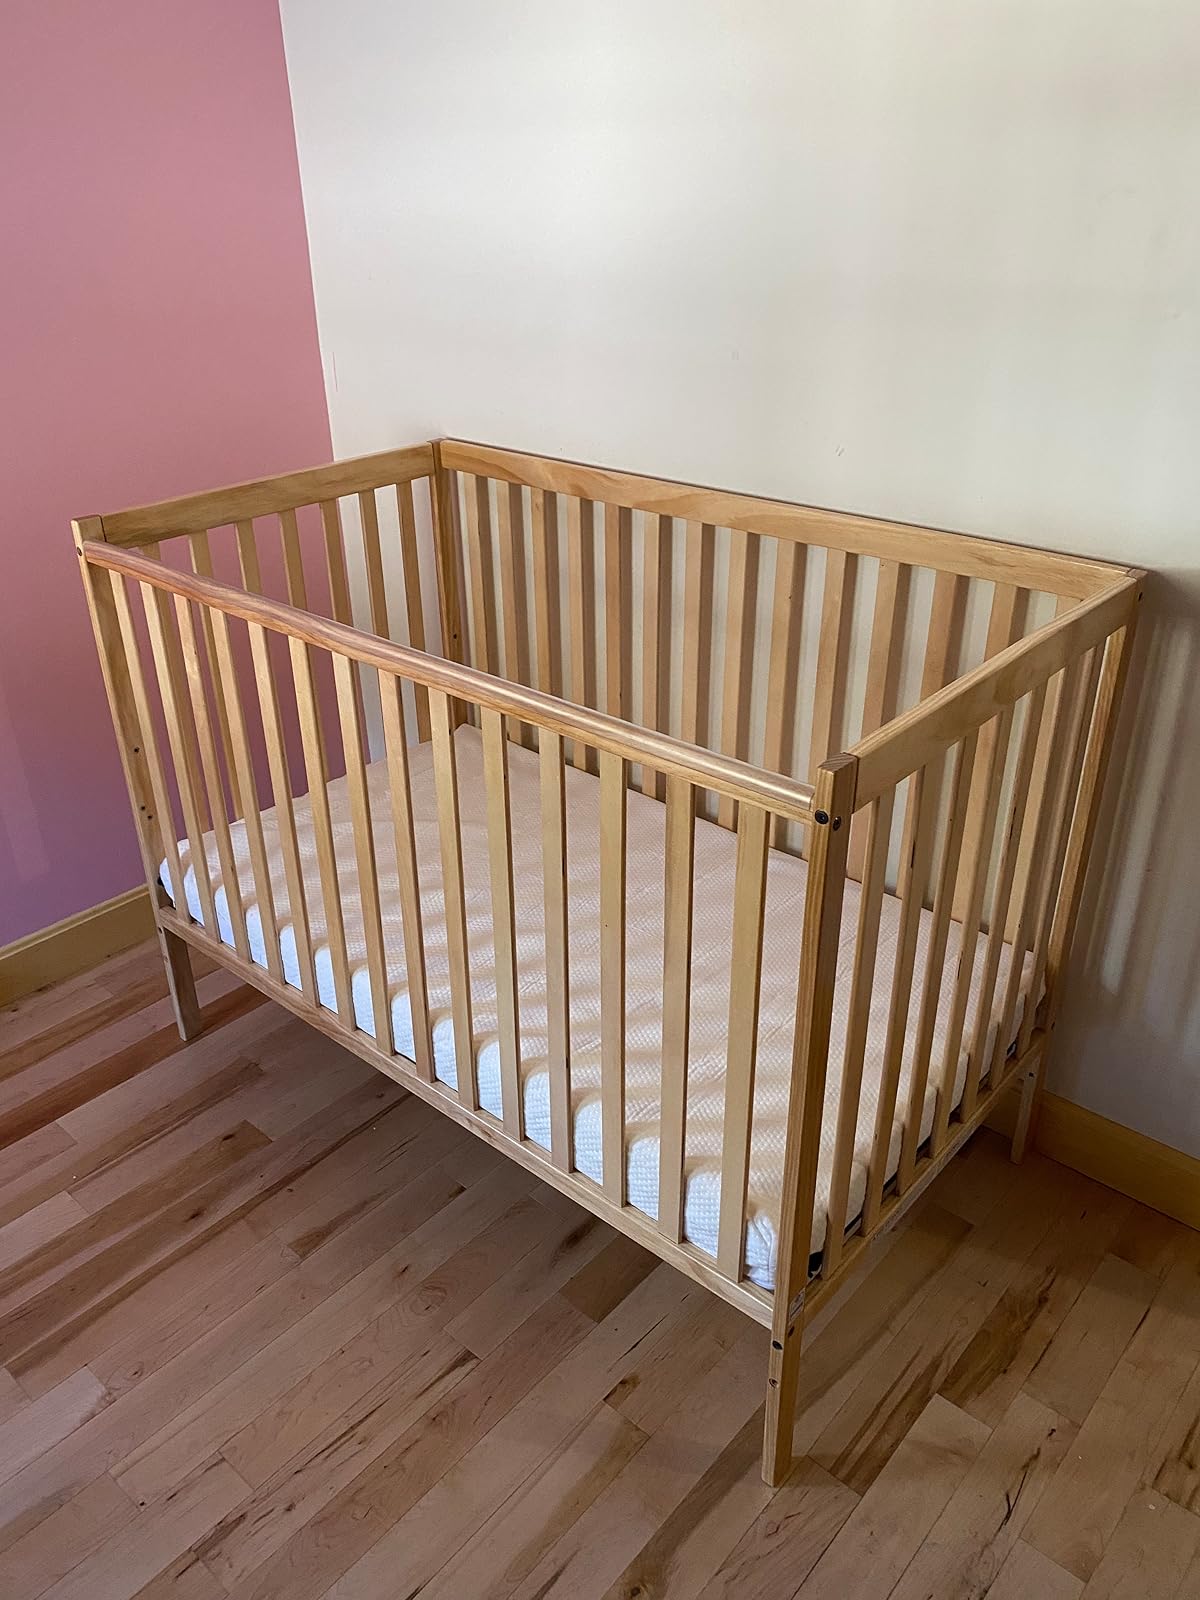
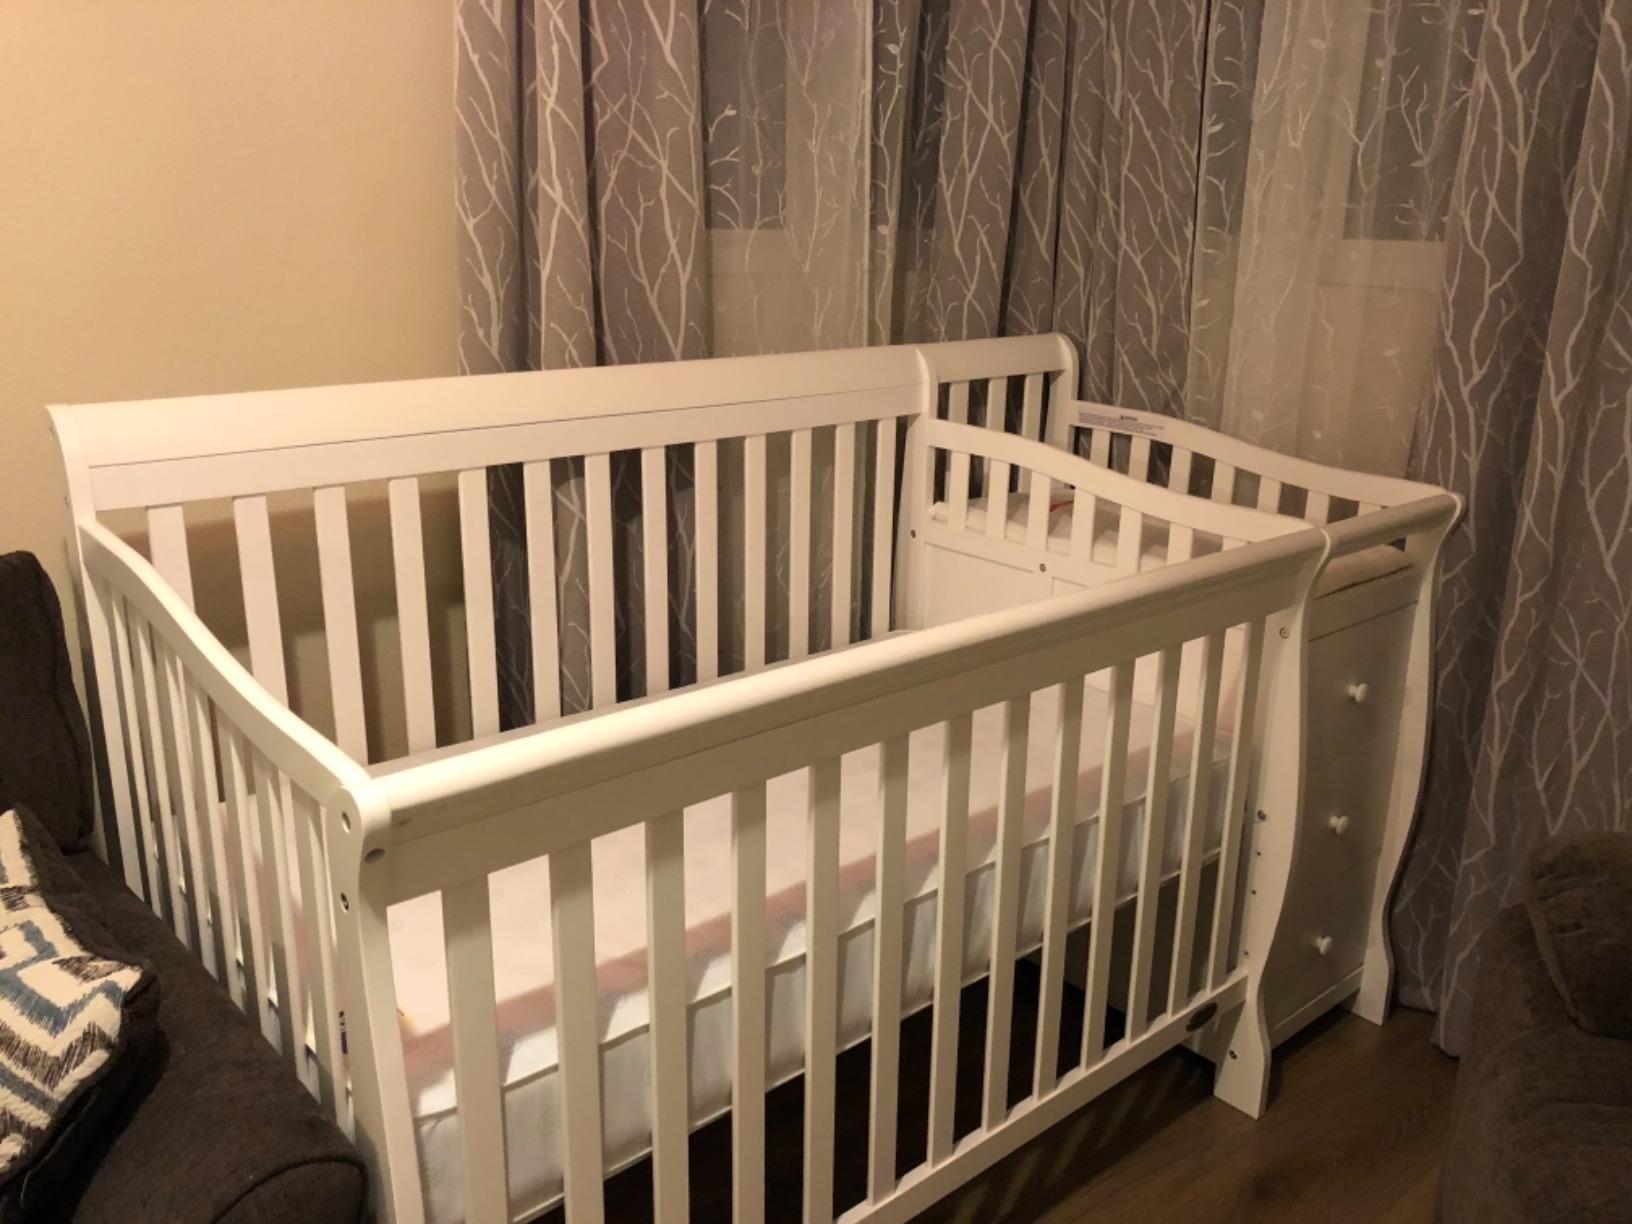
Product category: products_crib
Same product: no